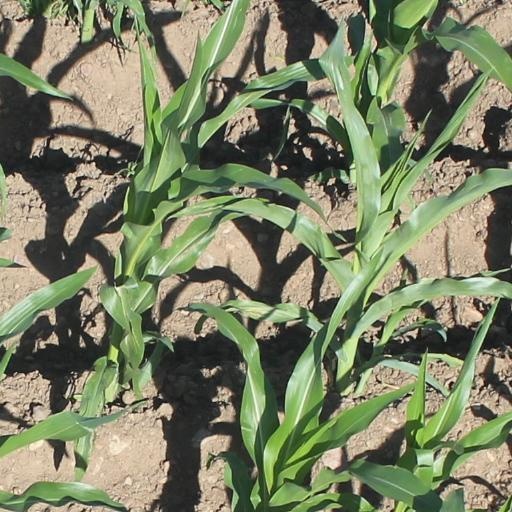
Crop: maize; corn